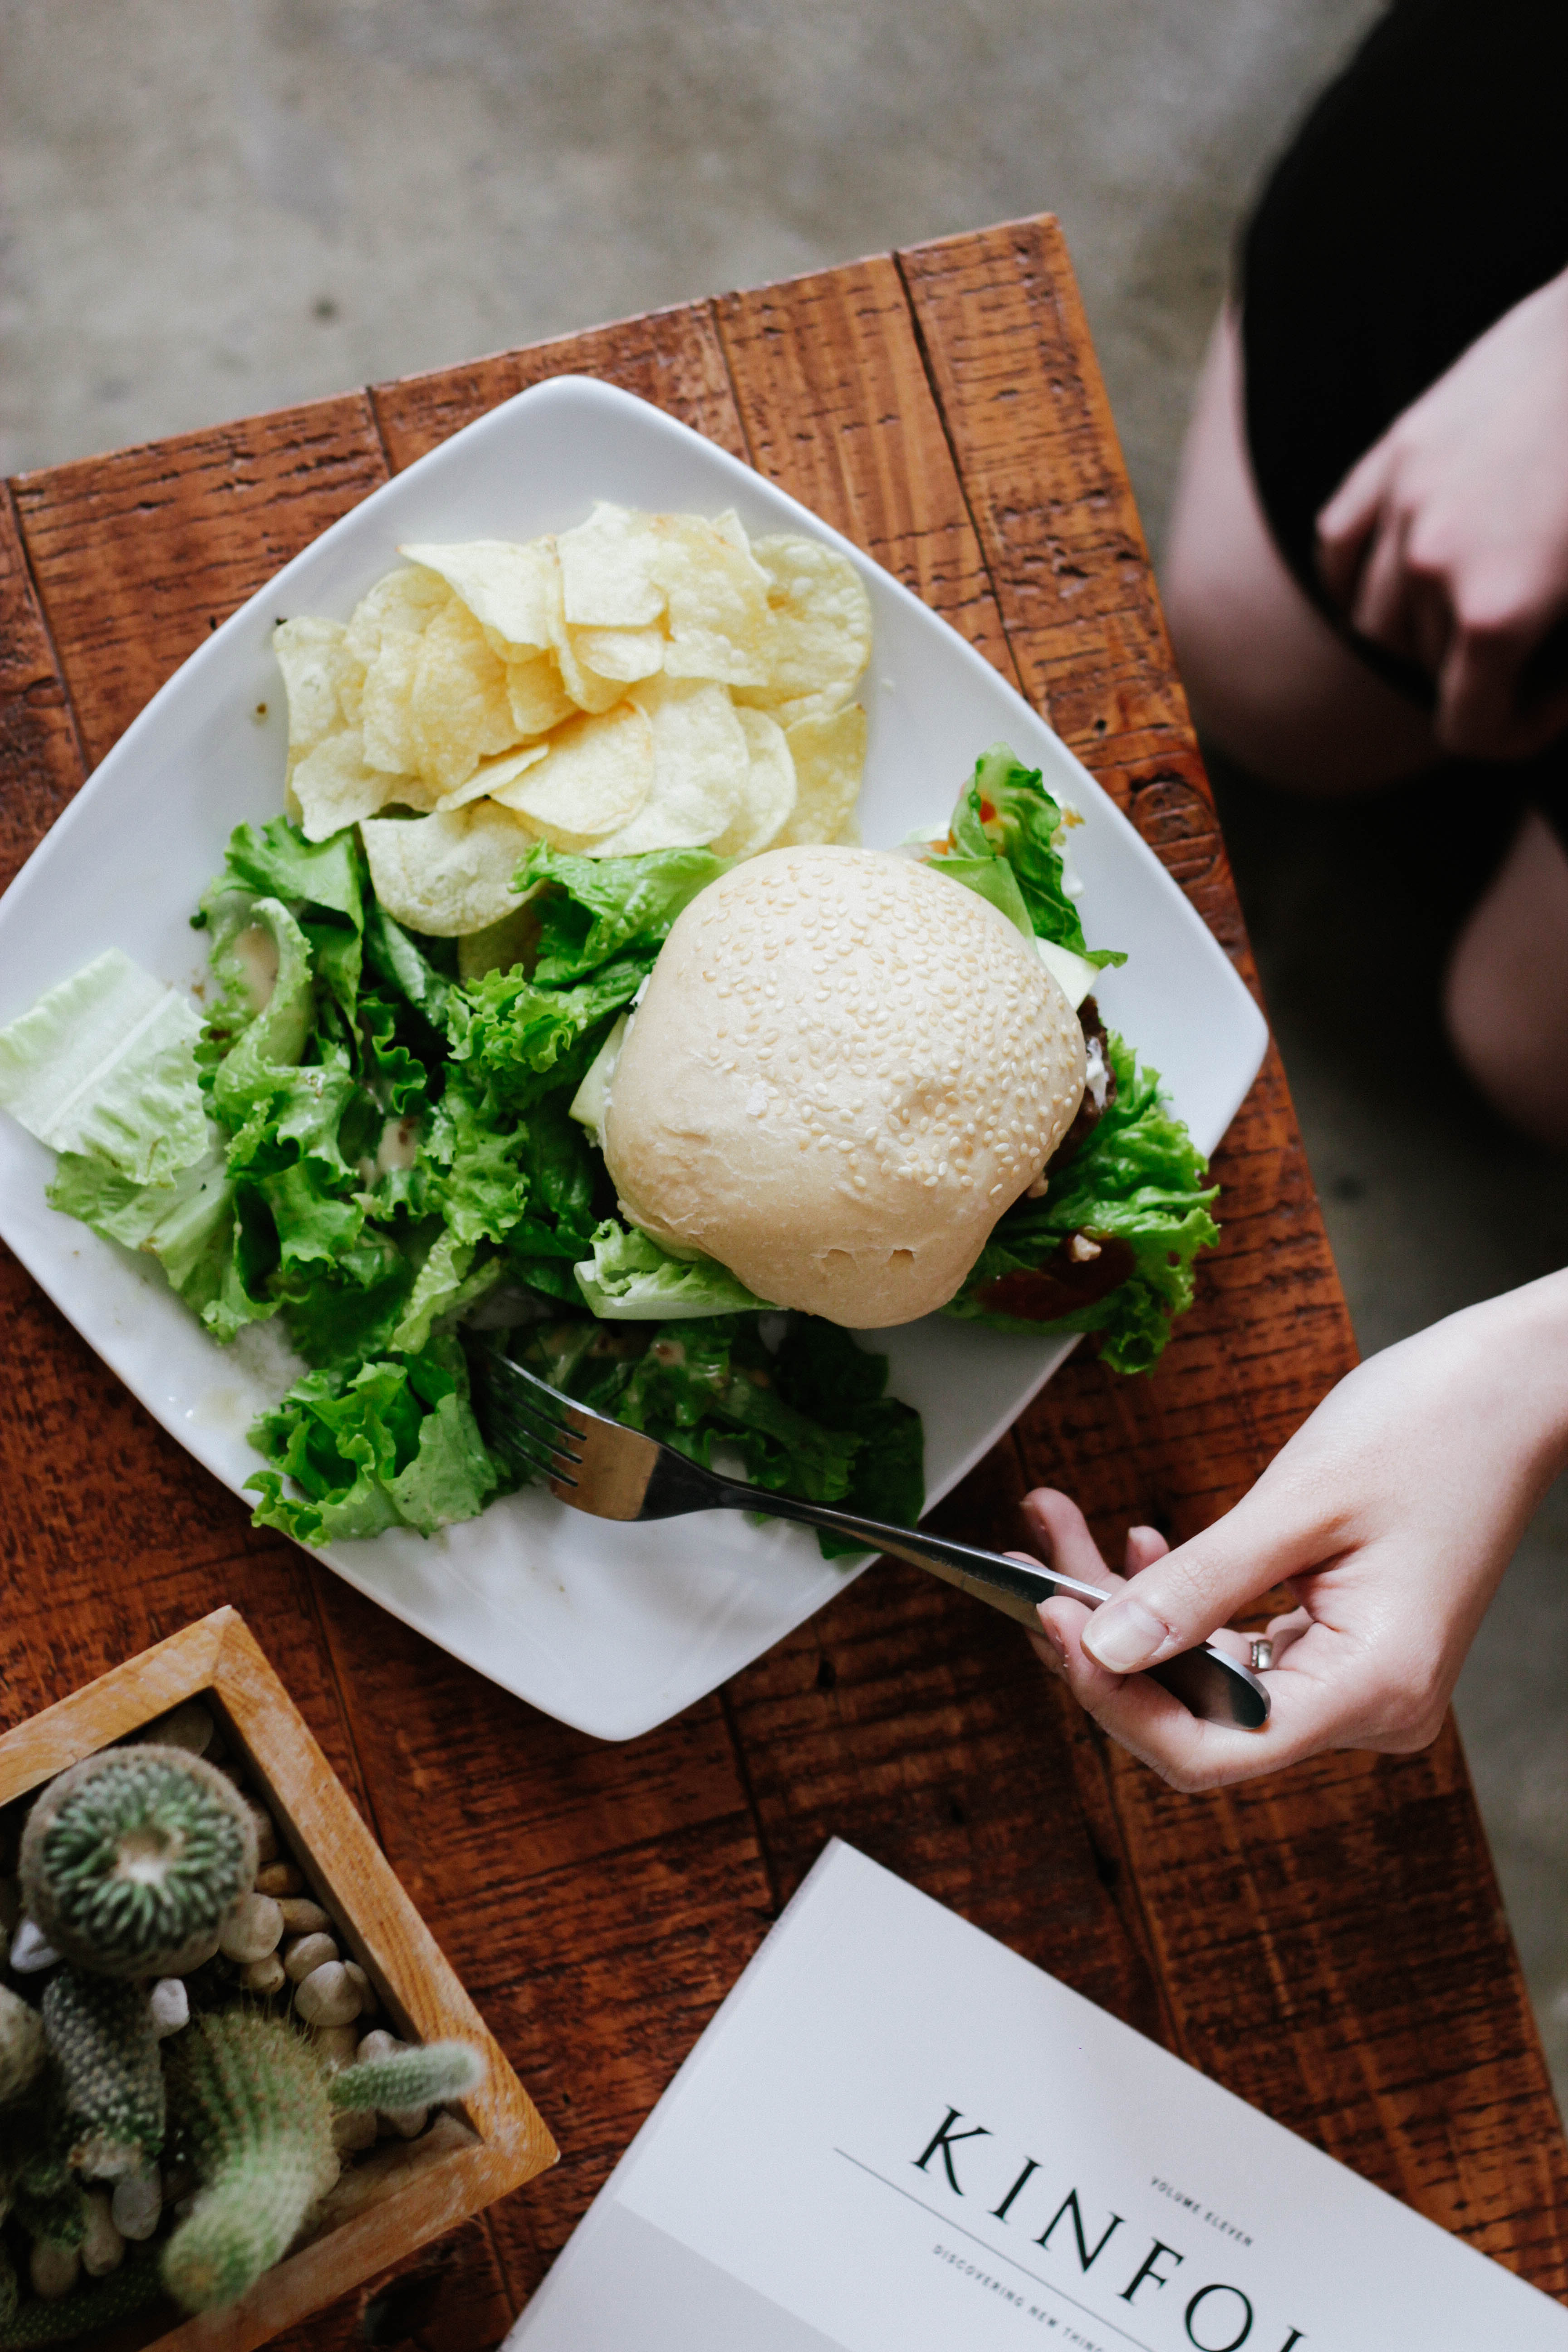
dish, meal, food, salad, produce, snack, lunch, cuisine, asian food, sense